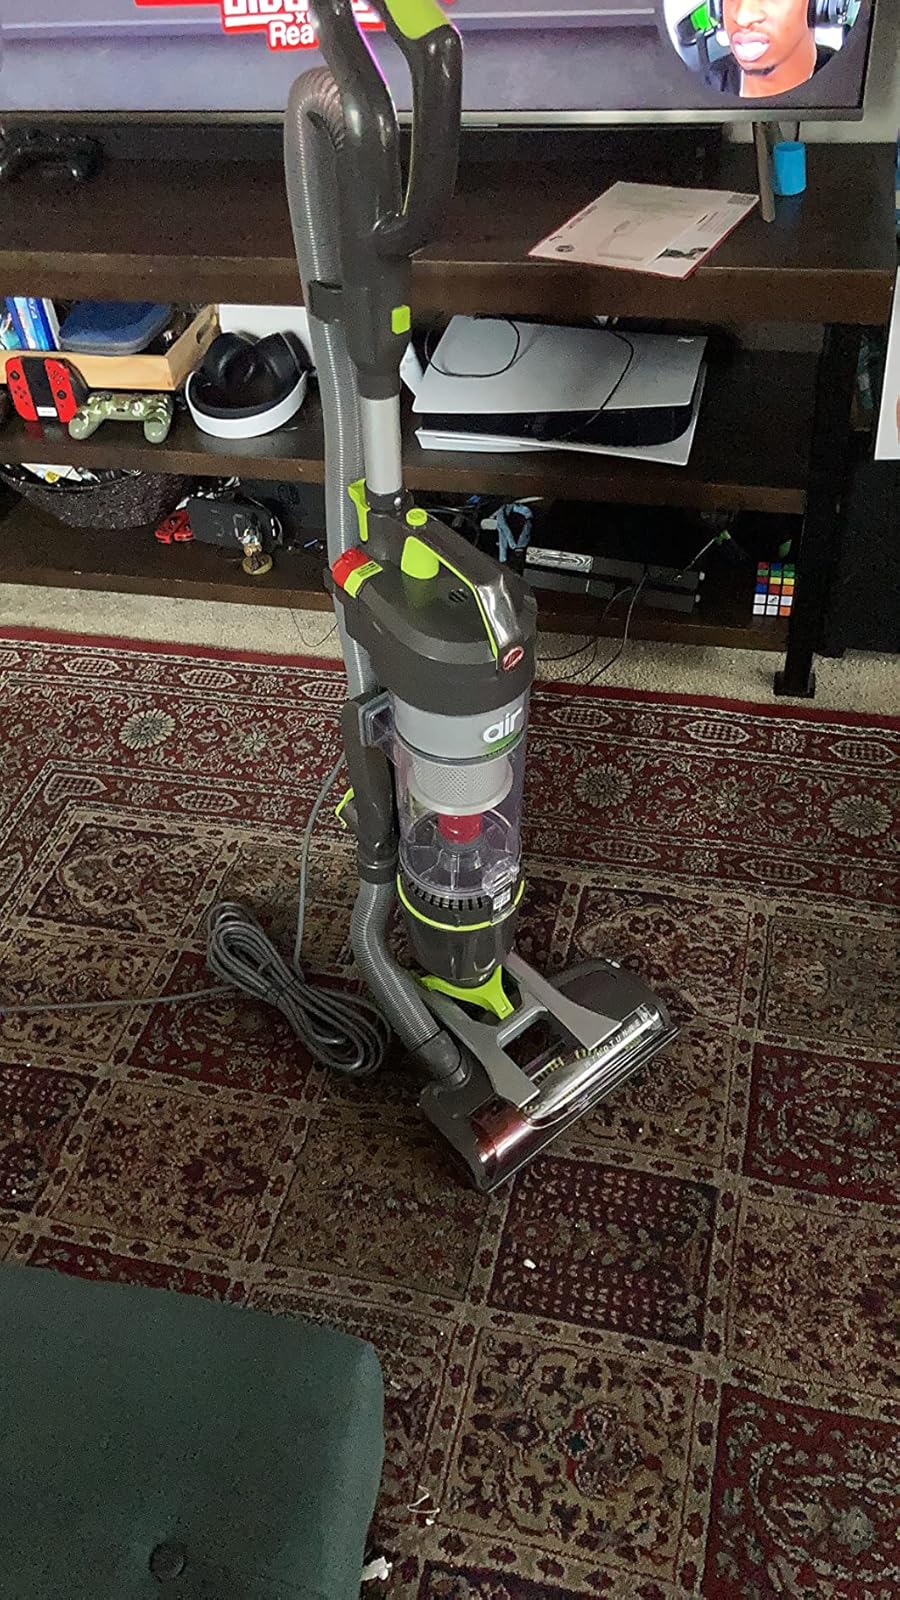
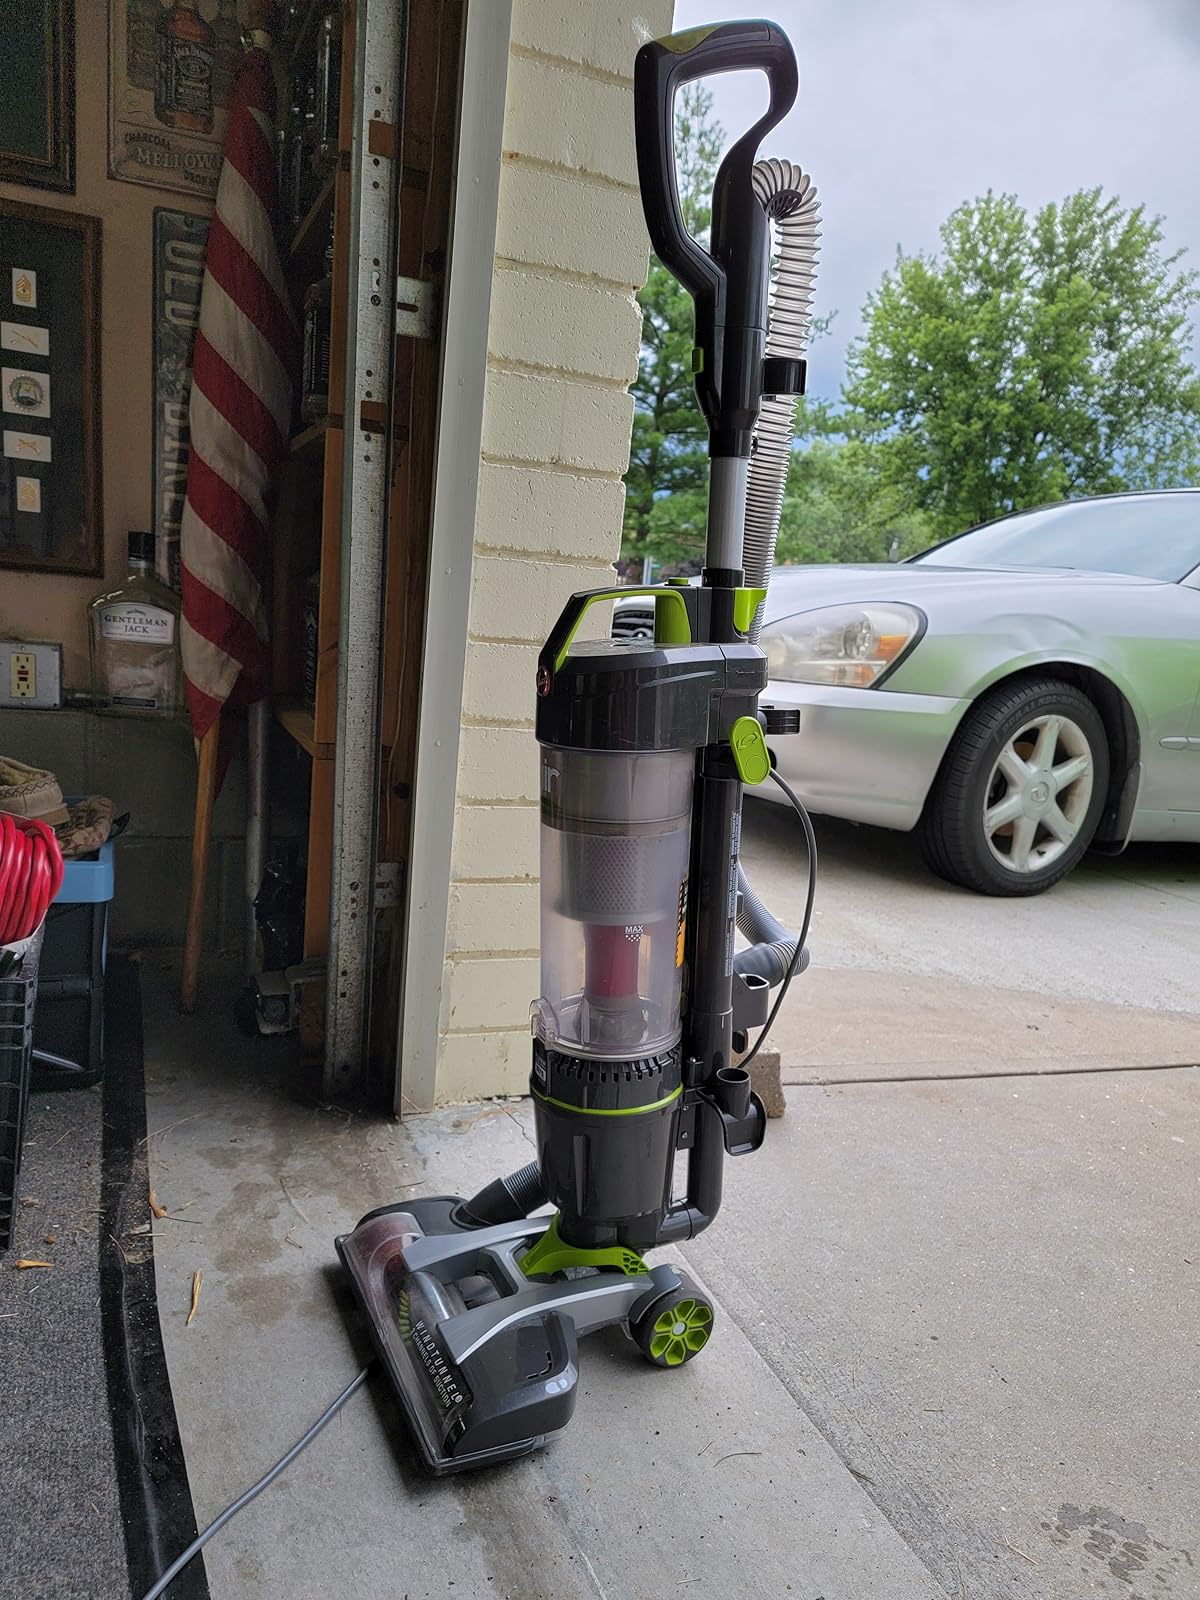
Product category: items_vacuum
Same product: yes